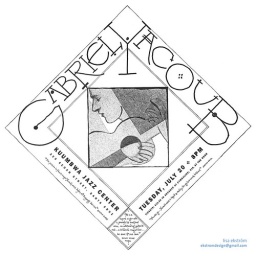
Concert poster for Gabriel Yacoub in black &amp;amp; white with hand-lettering, and illustration in pen, charcoal, and collaged paper